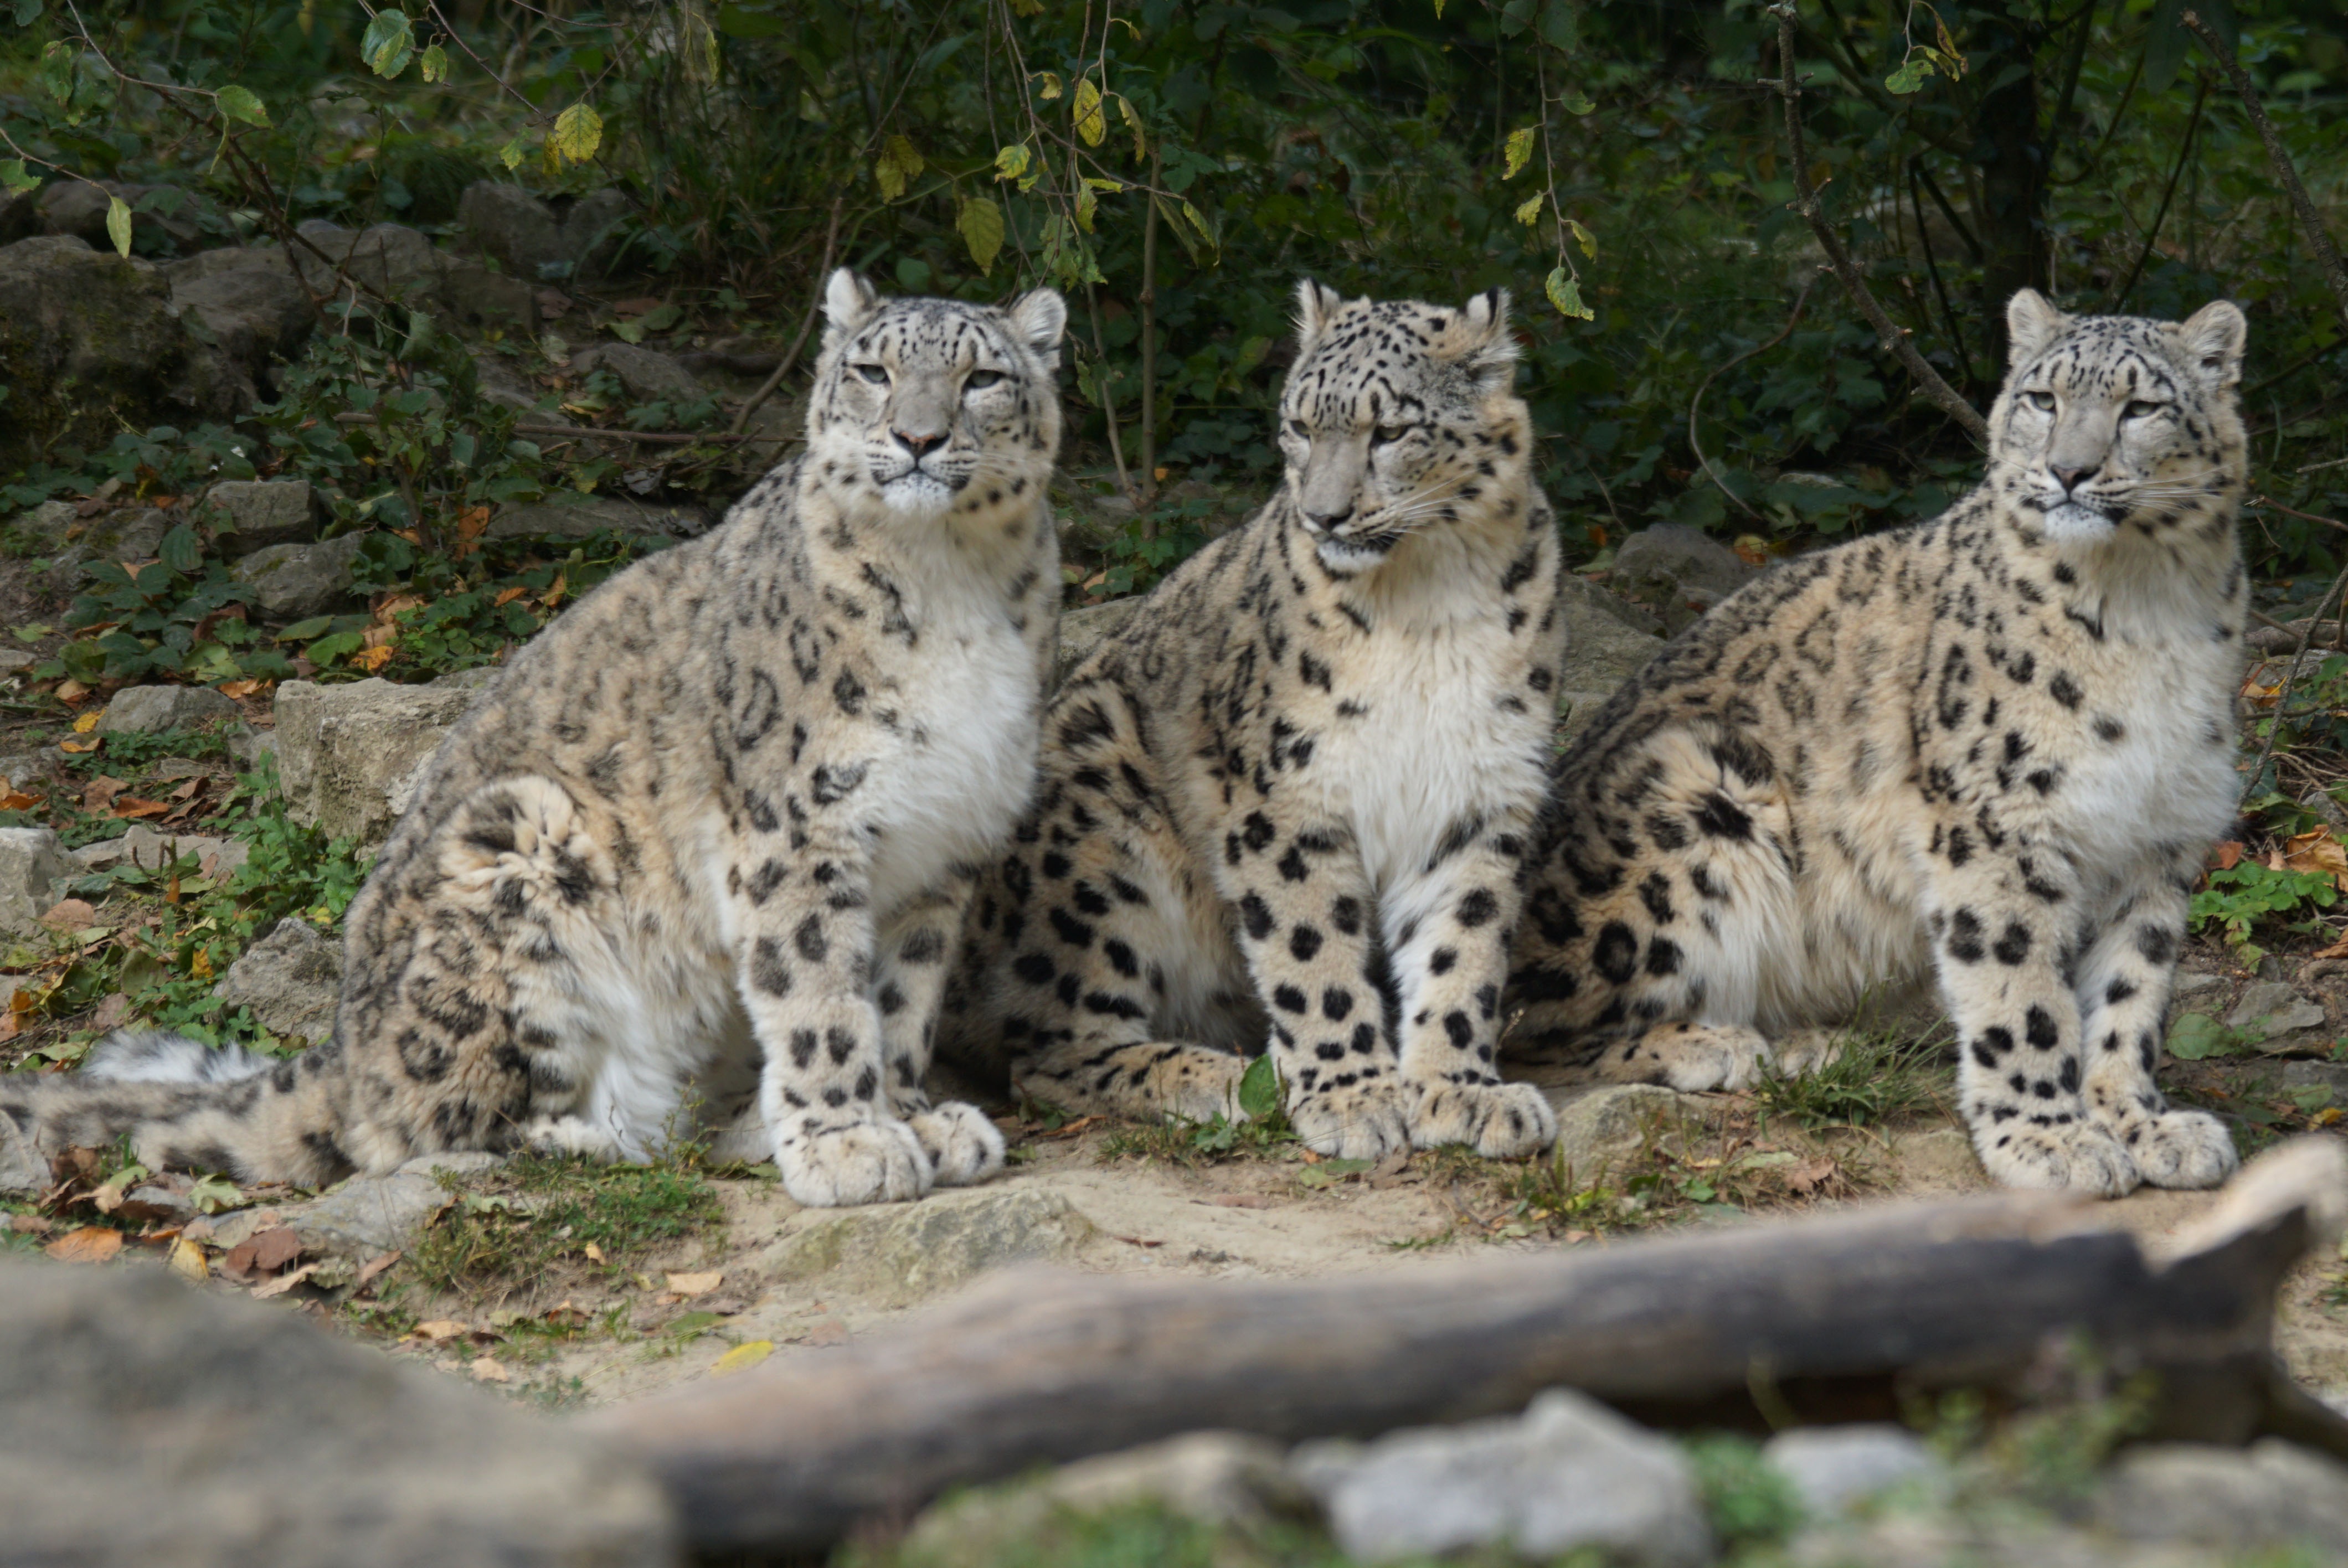
boy, wildlife, mammal, fauna, family, vertebrate, wildlife photography, snow leopard, snow leopards, cat like mammal